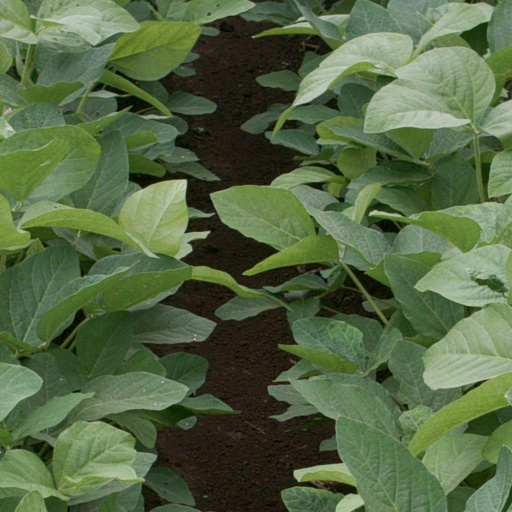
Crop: soybean